The Green (Frogmore, South Carolina)

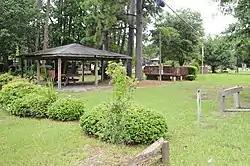
The Green, June 2012

The Green is a historic open-space located on Saint Helena Island near Frogmore, Beaufort County, South Carolina. It is the site of community meetings, celebrations, and other gatherings. It was listed in the National Register of Historic Places in 1988.